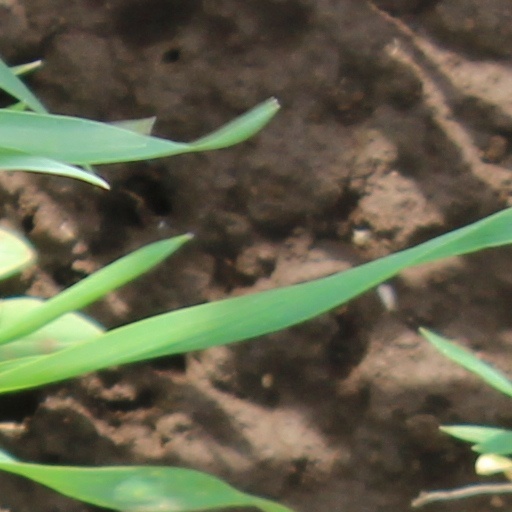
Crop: wheat